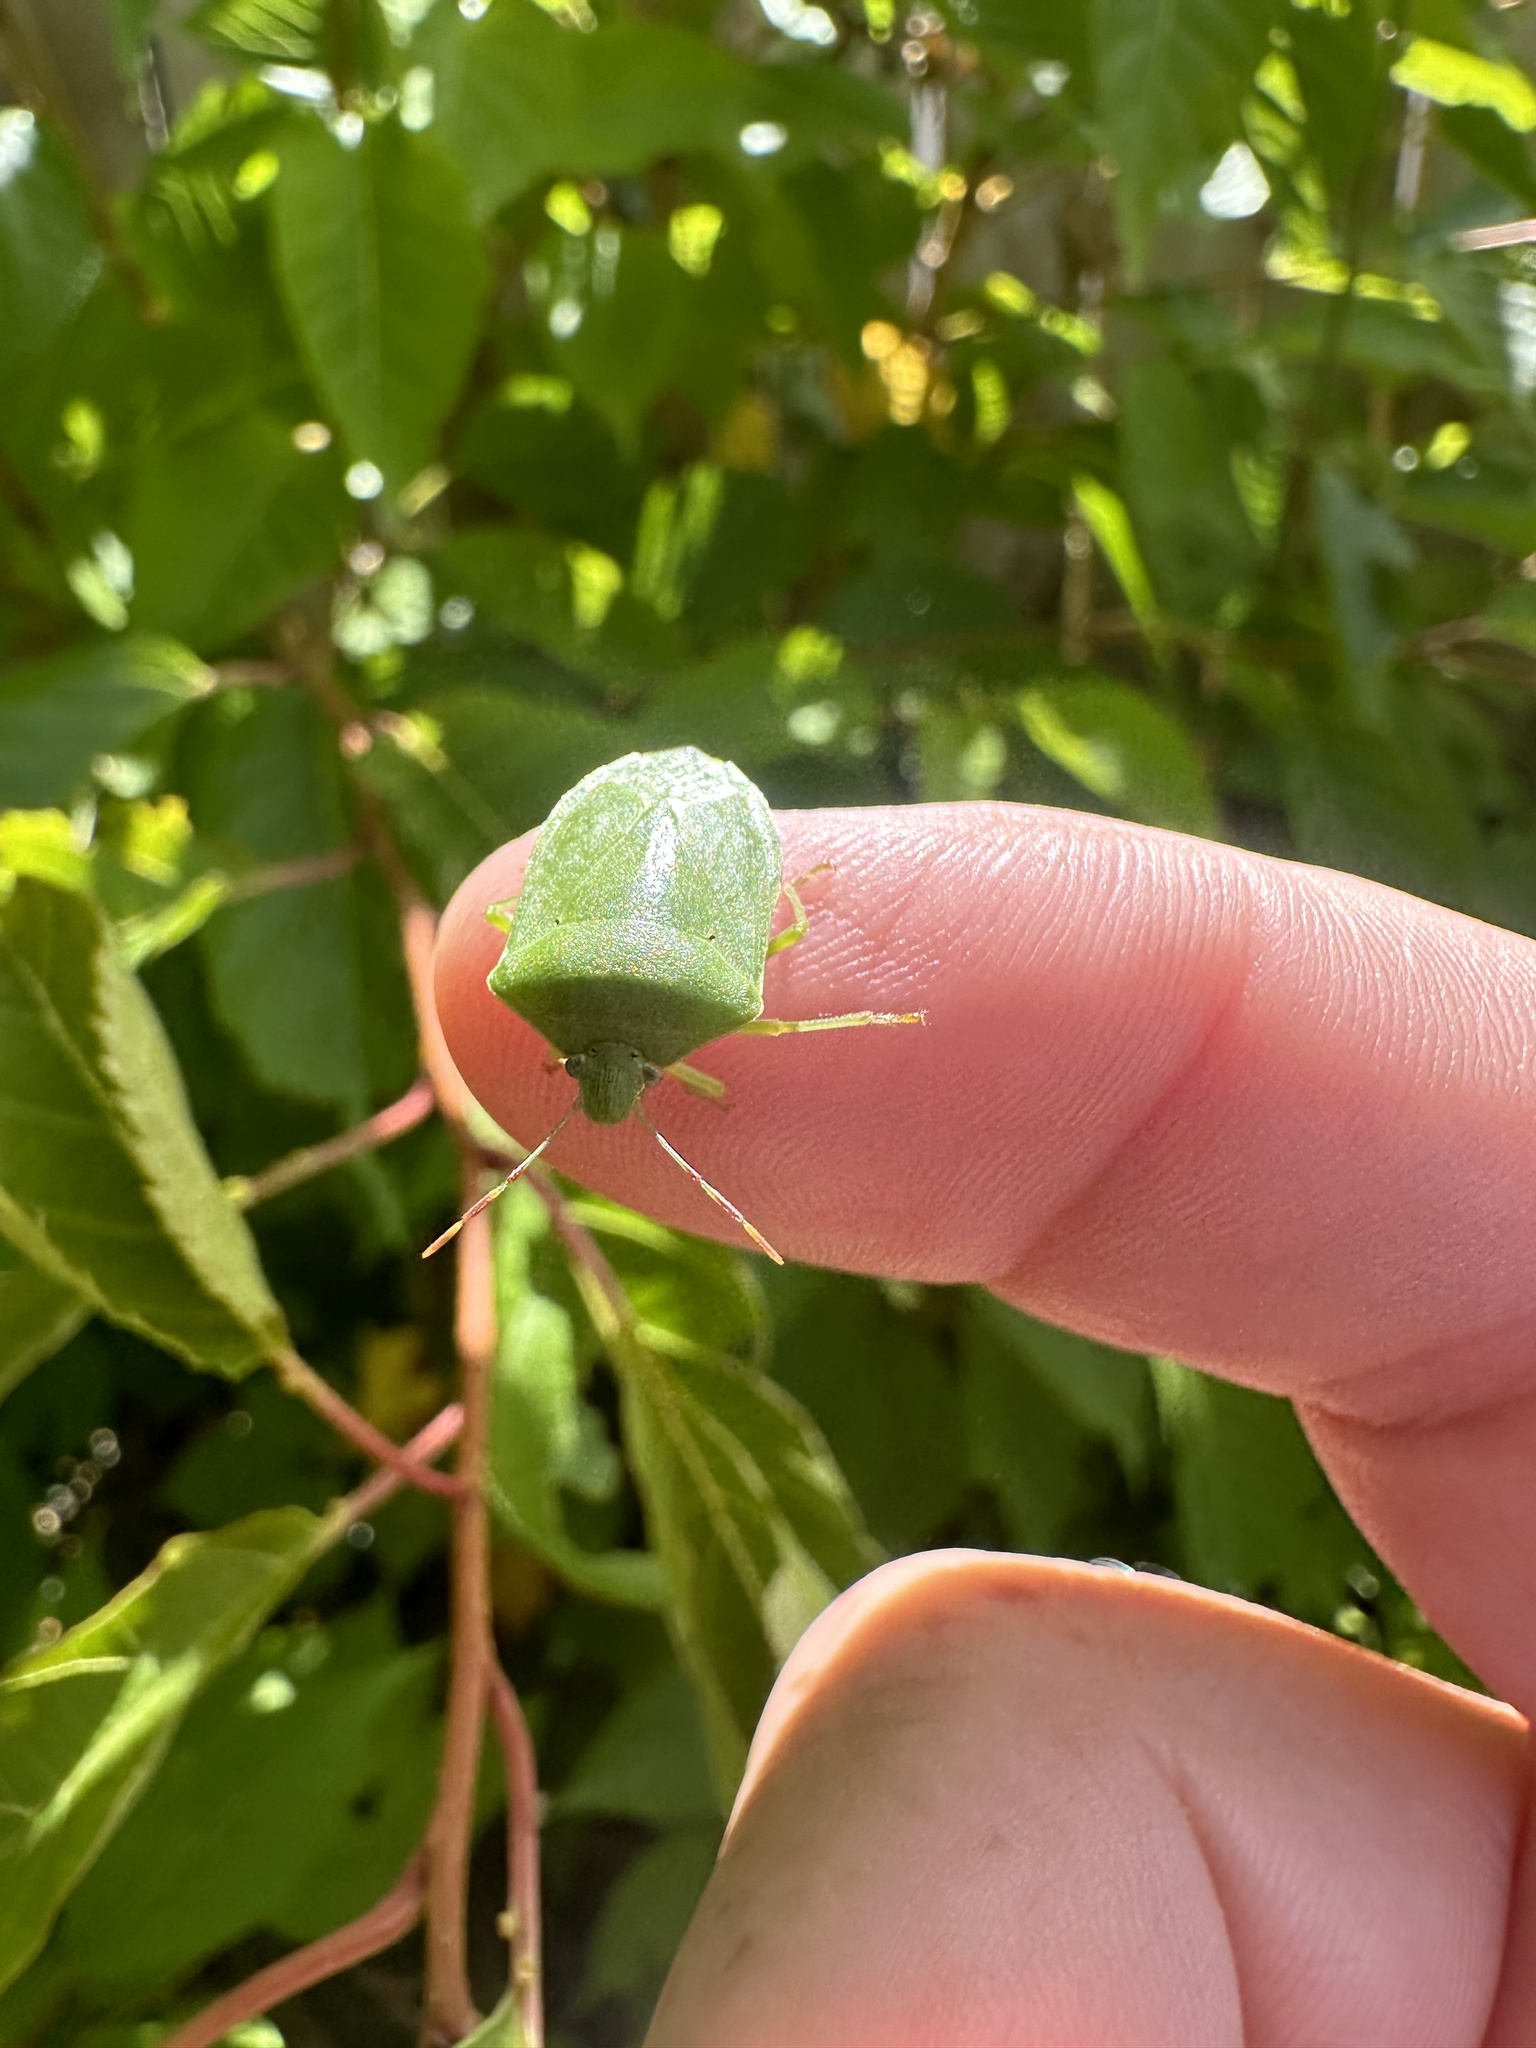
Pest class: stink_bug